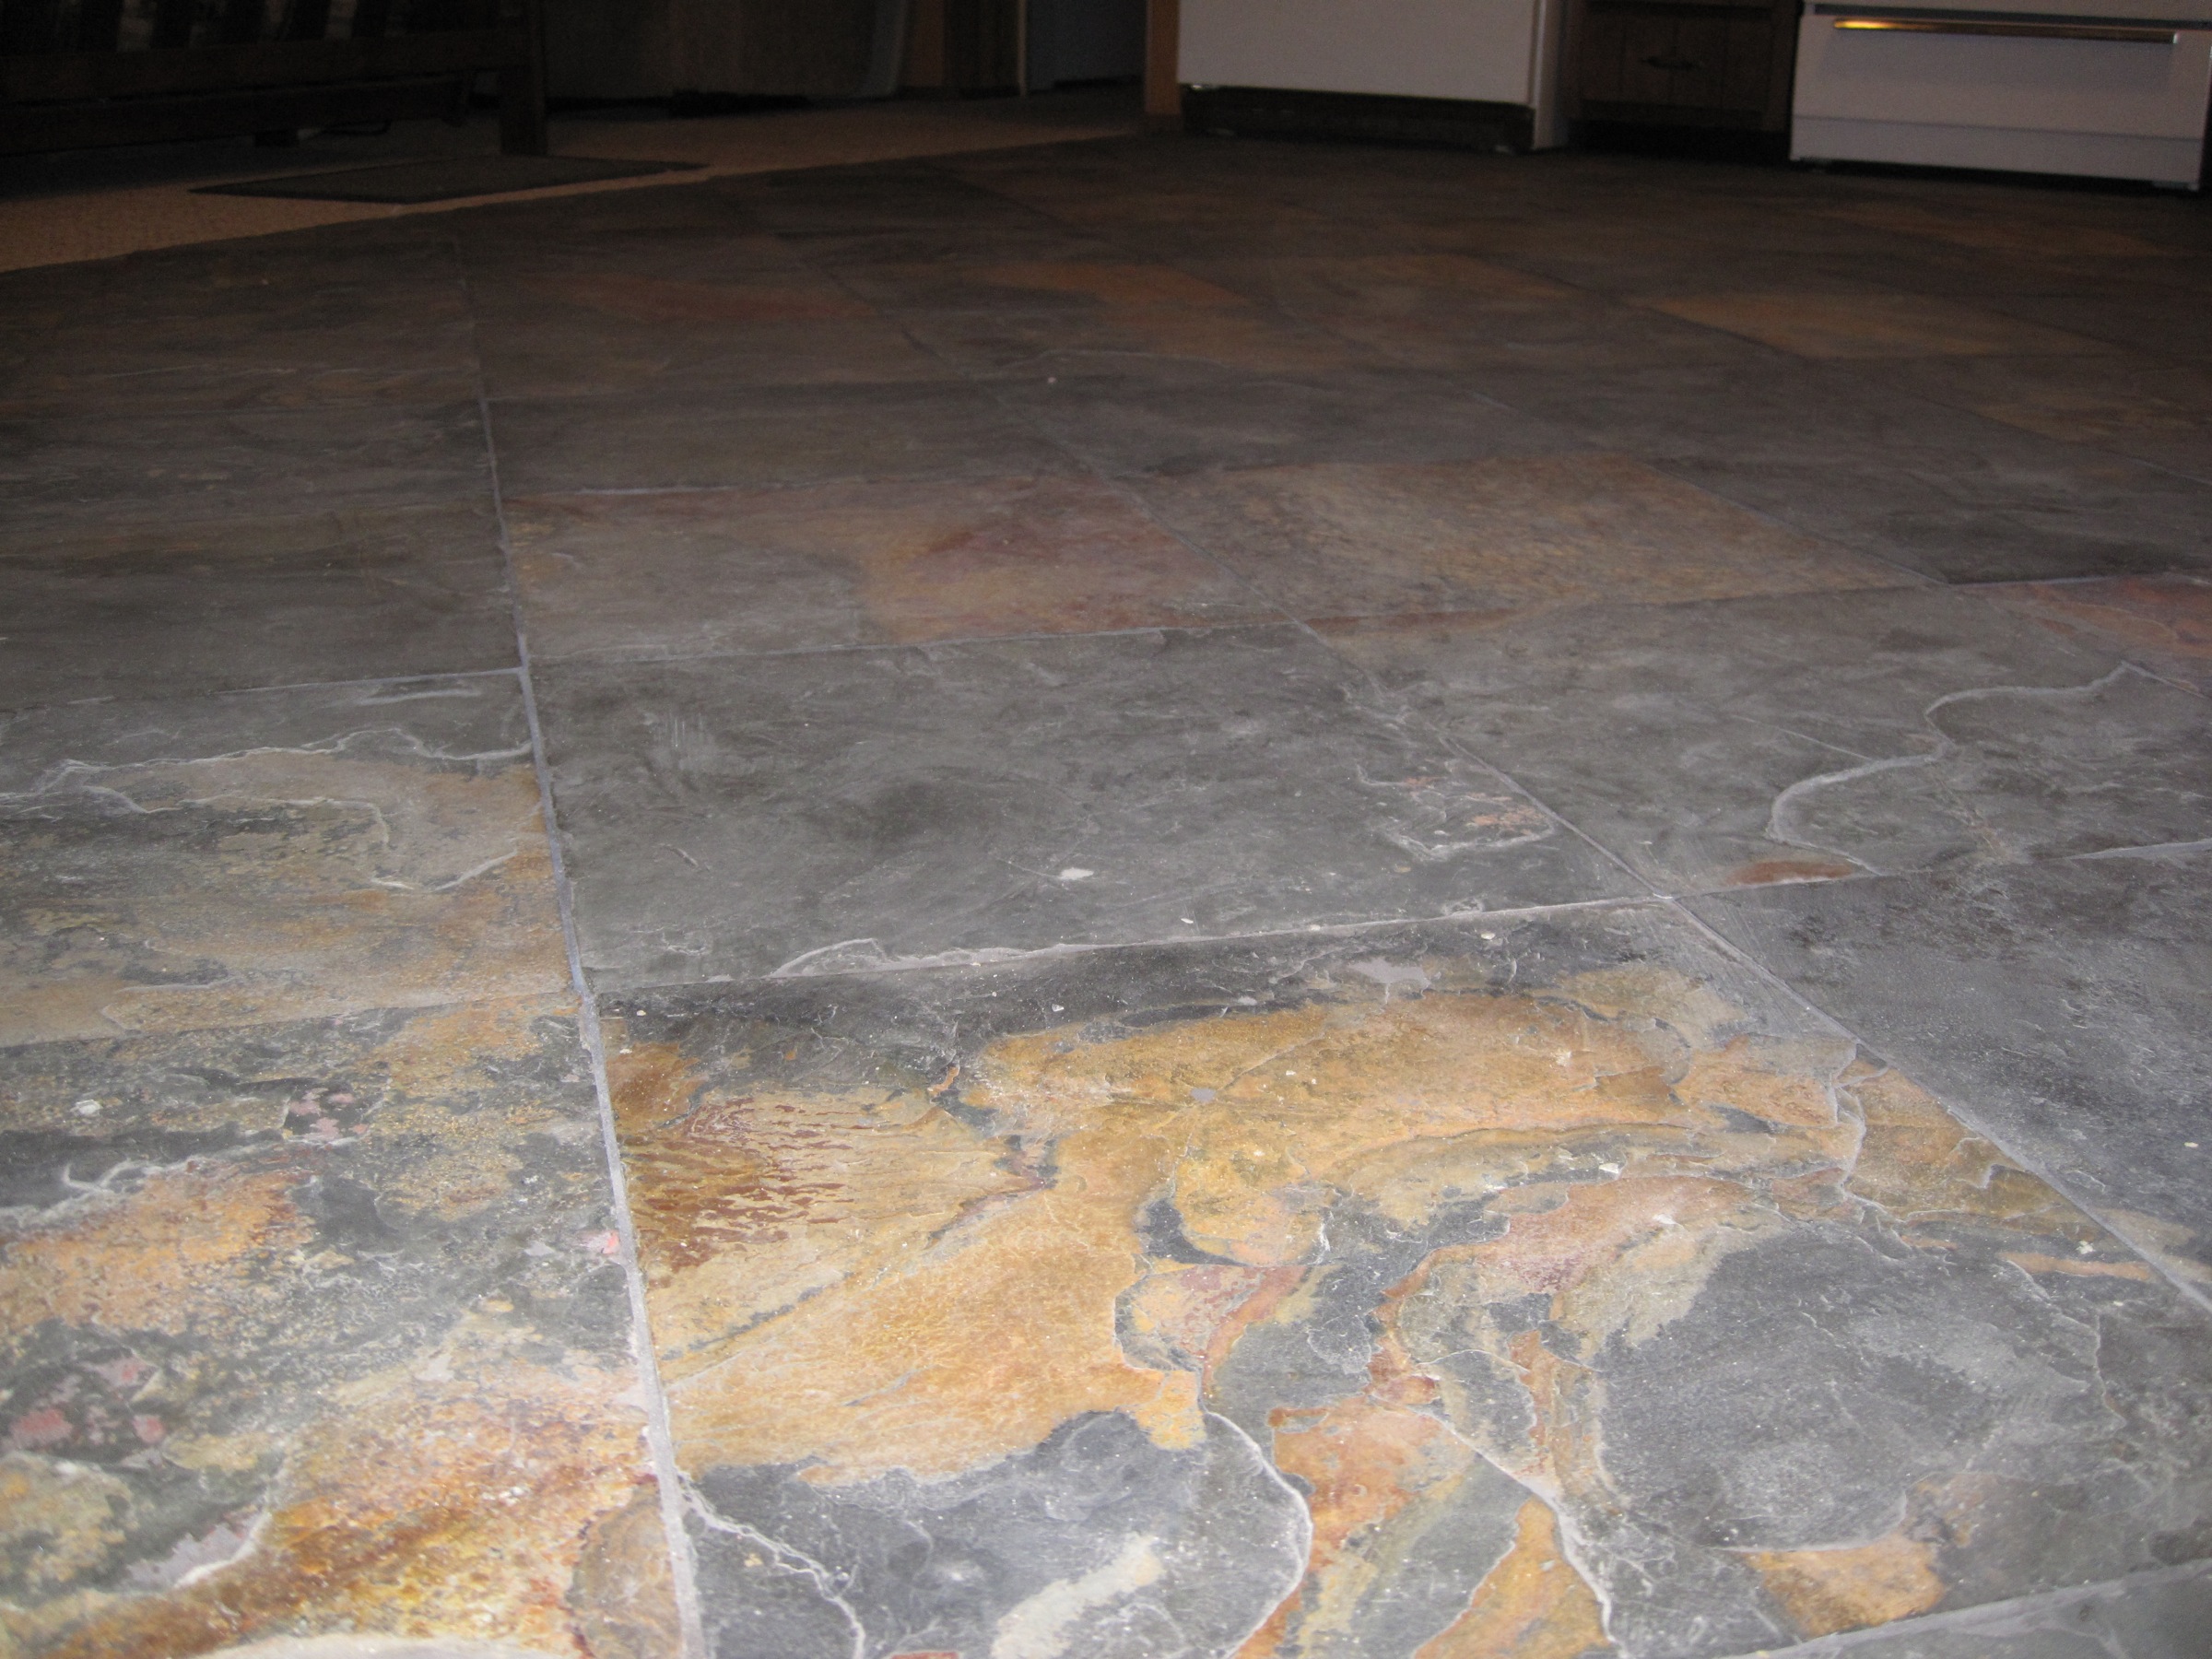
floor, tile, material, hardwood, flooring, wood flooring, road surface, laminate flooring, flagstone